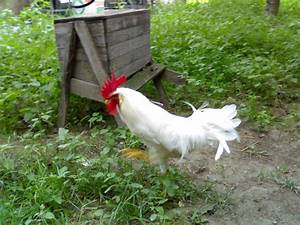
Label: gallina